2006 European heatwave

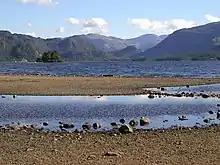
Low water levels at Derwent Water, Cumbria, July 2006

At 14:32 BST on Wednesday, 19 July 2006, was recorded at Wisley, Surrey. This broke the UK's previous July record by 0.5 °C set in July 1911, although it fell 2.0 °C short of the all-time record of the time set in August 2003.